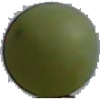
Label: Grape White 4